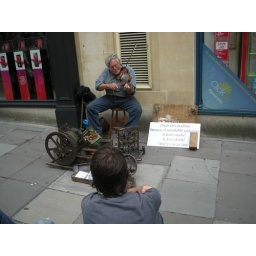
The fiddler is accompanied by the machine. The sign says 'I built this machine because of unreliable guitarists'!